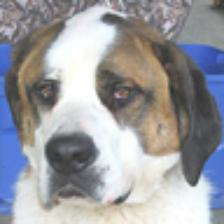
Label: NonHuman